Bloomsday

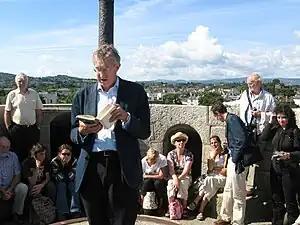
Barry McGovern Reading from "Ulysses" on top of James Joyce Tower and Museum, 16 June 2009

"Every year hundreds of Dubliners dress as characters from the book ... as if to assert their willingness to become one with the text. It is quite impossible to imagine any other masterpiece of modernism having quite such an effect on the life of a city."